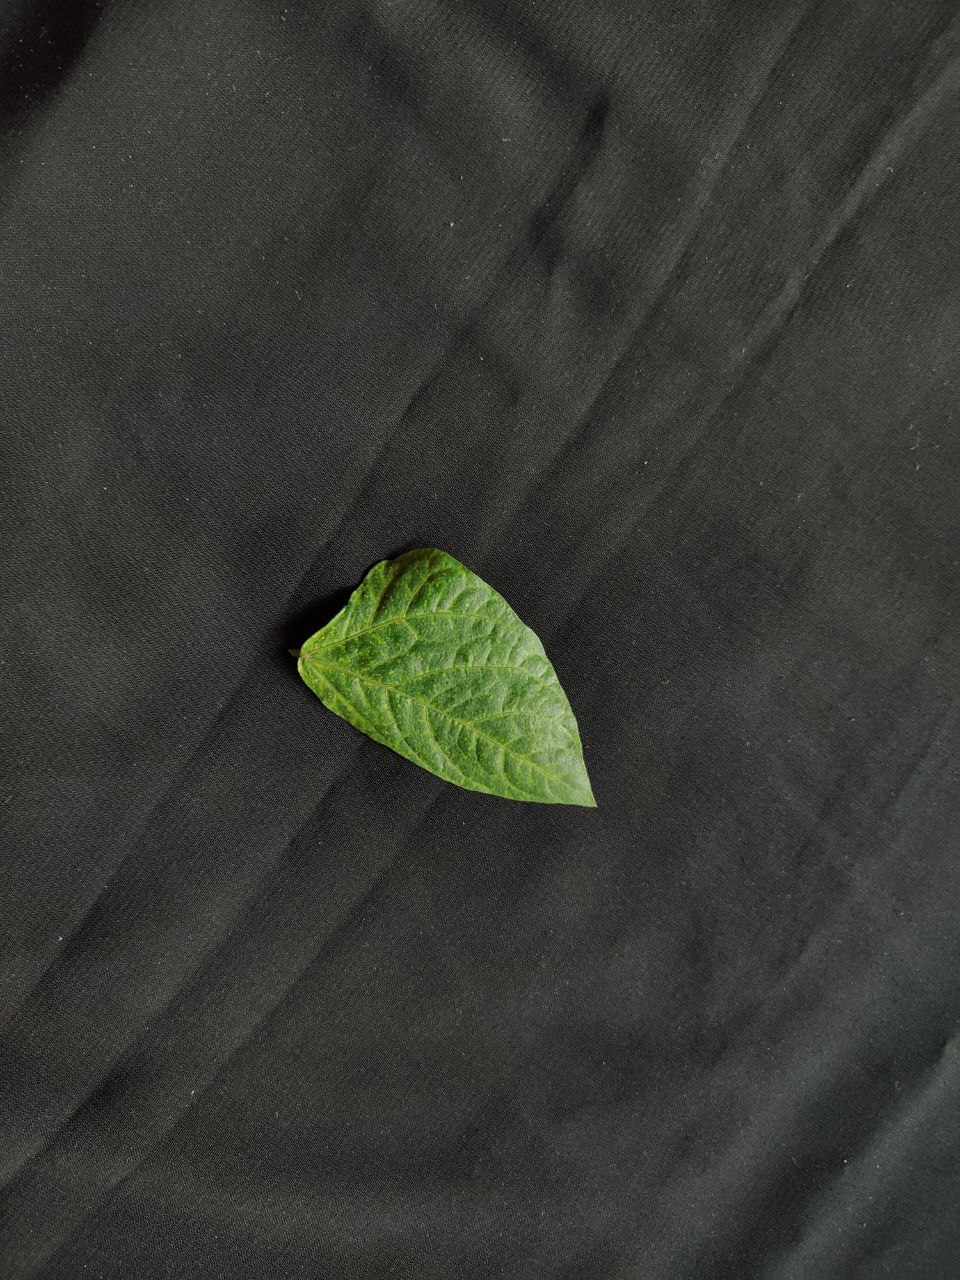
Crop: cowpea
Leaf condition: Mosaic Virus